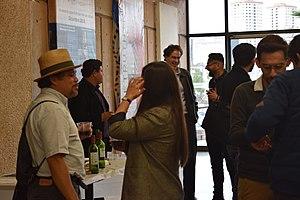
La littérature mexicaine est l'une des plus prolifiques et influentes littératures de langue espagnole au même titre que les littératures espagnole, argentine et cubaine. Elle possède des auteurs internationalement reconnus comme Juan Rulfo, Octavio Paz, Carlos Fuentes, Amado Nervo et plusieurs autres.